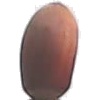
Label: Hazelnut 1